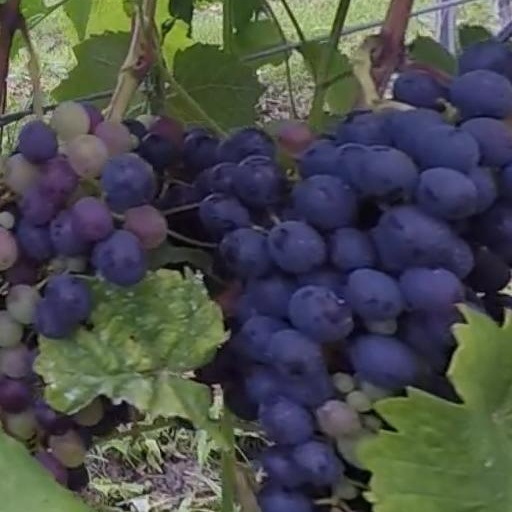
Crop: grape